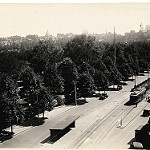
Label: street